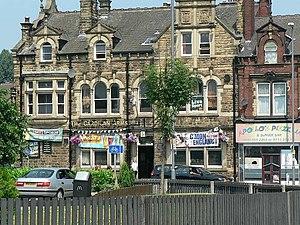
Burley est une banlieue de Leeds, Royaume-Uni. Il y a un studio de télévision de Yorkshire Television. Le quartier possède une gare.